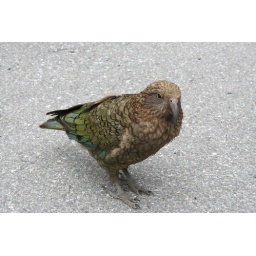
Our mountain parrot ...... one of the most intellegent birds around